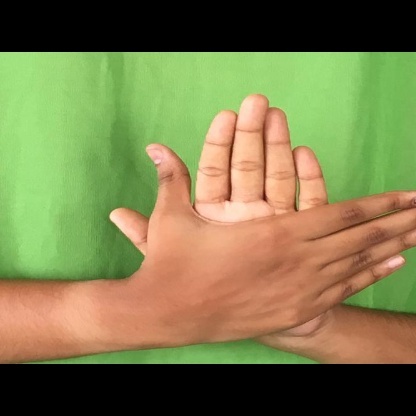
Mudra: Chakra